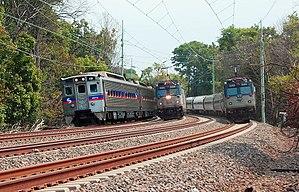
Le Corridor Keystone est une ligne ferroviaire de 562 km qui relie Philadelphie et Pittsburgh.